Dsign Music

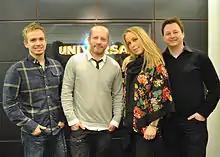
Dsign Music, Ronny Svendsen, Nermin Harambasic, Anne Judith Wik and Robin Jenssen in 2012

Dsign Music is a Norwegian songwriting and music production company, established in 2004 consisting of the members Robin Jenssen, Anne Judith Stokke Wik, Nermin Harambašić, Ronny Vidar Svendsen, JINBYJIN and Adrian Thesen (pizzapunk). Their output includes around 500 recorded and released songs globally. Dsign Music has produced works for numerous artists around the world, including Twice, Exo, Itzy, Namie Amuro, Arashi, Le Sserafim, Tomorrow X Together, Aespa, Girls' Generation, Red Velvet and NCT.